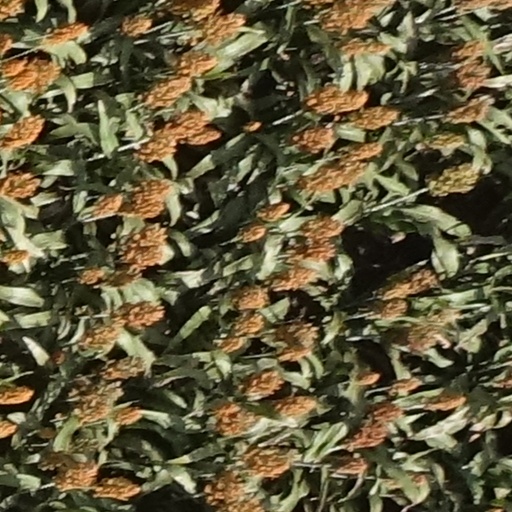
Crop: sorghum